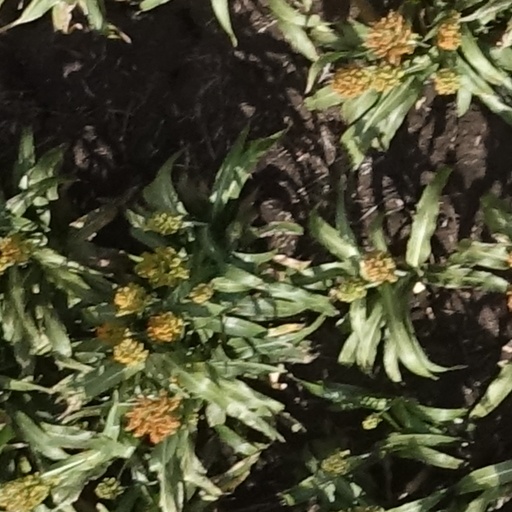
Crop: sorghum